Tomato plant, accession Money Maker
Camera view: horizontal (90 deg, fisheye); turntable rotation: 150 degrees
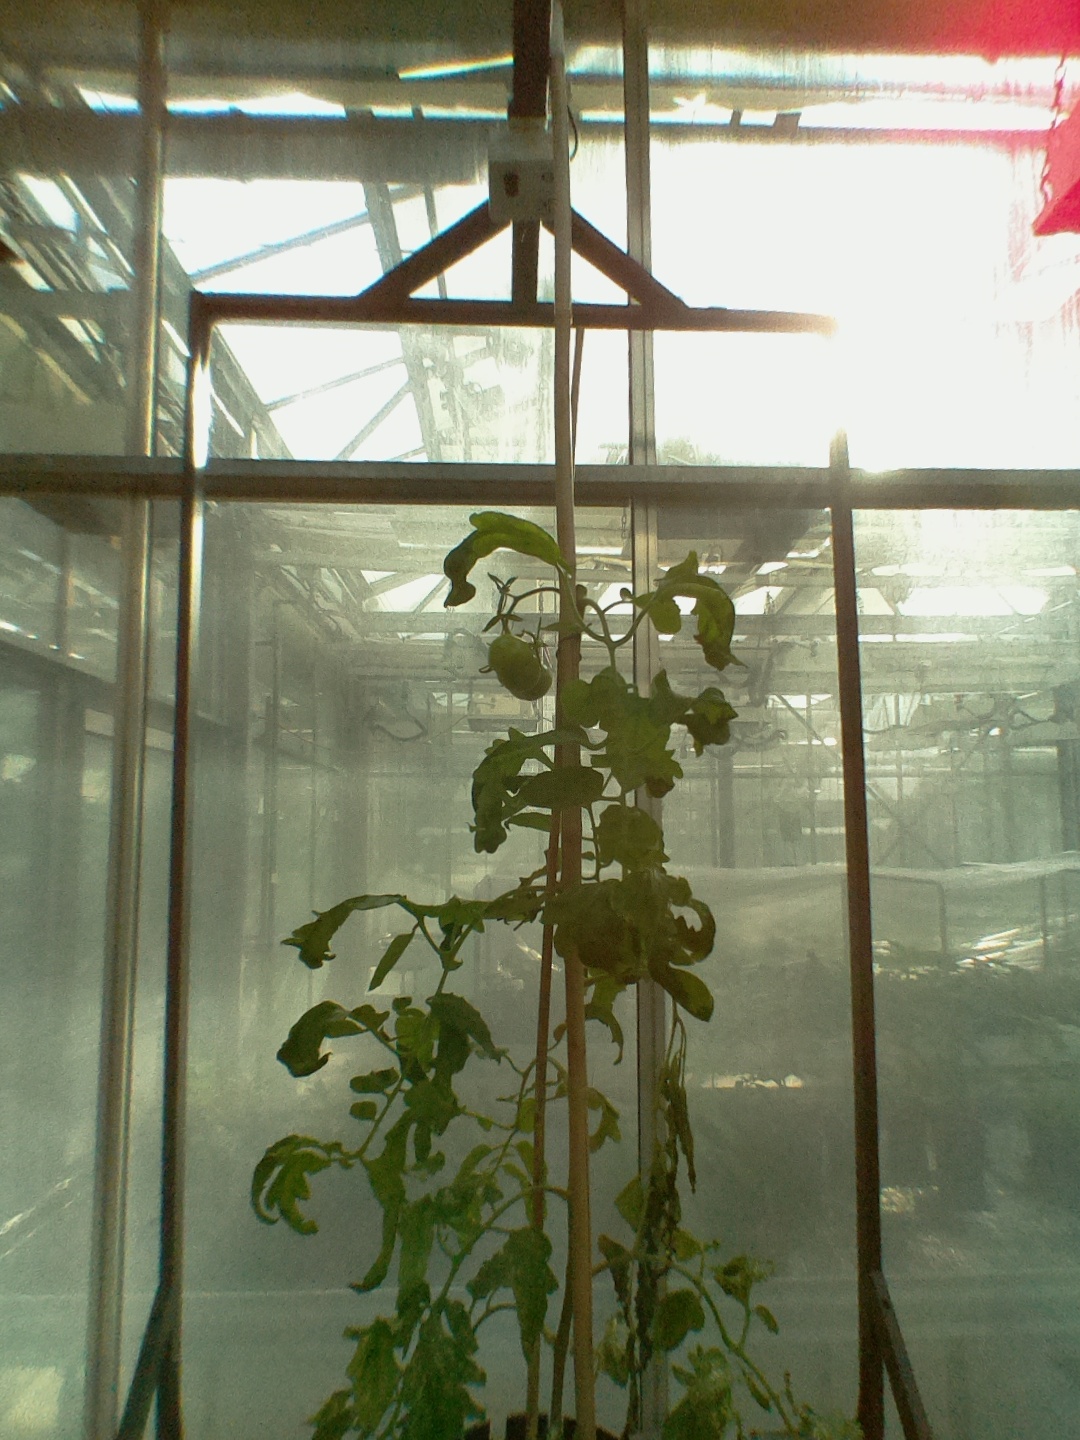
BBCH growth stage 73: 30%-40% of final fruit size